Mark Webber (racing driver)

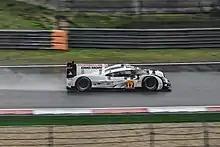
Webber driving for Porsche at the 2015 6 Hours of Shanghai

Porsche retained Webber for the 2015 season alongside Bernhard and Hartley in the renumbered No. 17 car. Webber and Hartley qualified the car on pole position for the season-opening 6 Hours of Silverstone but Webber had to retire it with drivetrain failure. He was on pole position at the following 6 Hours of Spa-Francorchamps and finished third after Hartley incurred a stop-and-go penalty for rejoining the track via an escape road. He qualified and finished second at the 24 Hours of Le Mans. before claiming four consecutive victories to enter the season-ending 6 Hours of Bahrain leading Audi's Marcel Fässler, André Lotterer and Benoît Tréluyer by 12 points. Webber and his teammates needed to finish third to win the WEDC. They qualified on pole position and overcame mechanical problems to finish fifth and claim the title with 166 points, five ahead of Fässler, Lotterer and Tréluyer.